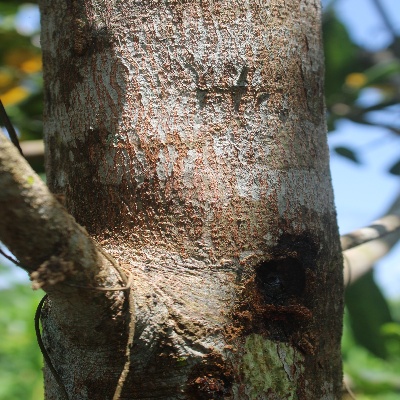
Crop: Cashew
Condition: gumosis